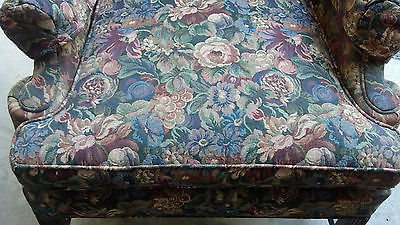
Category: chair